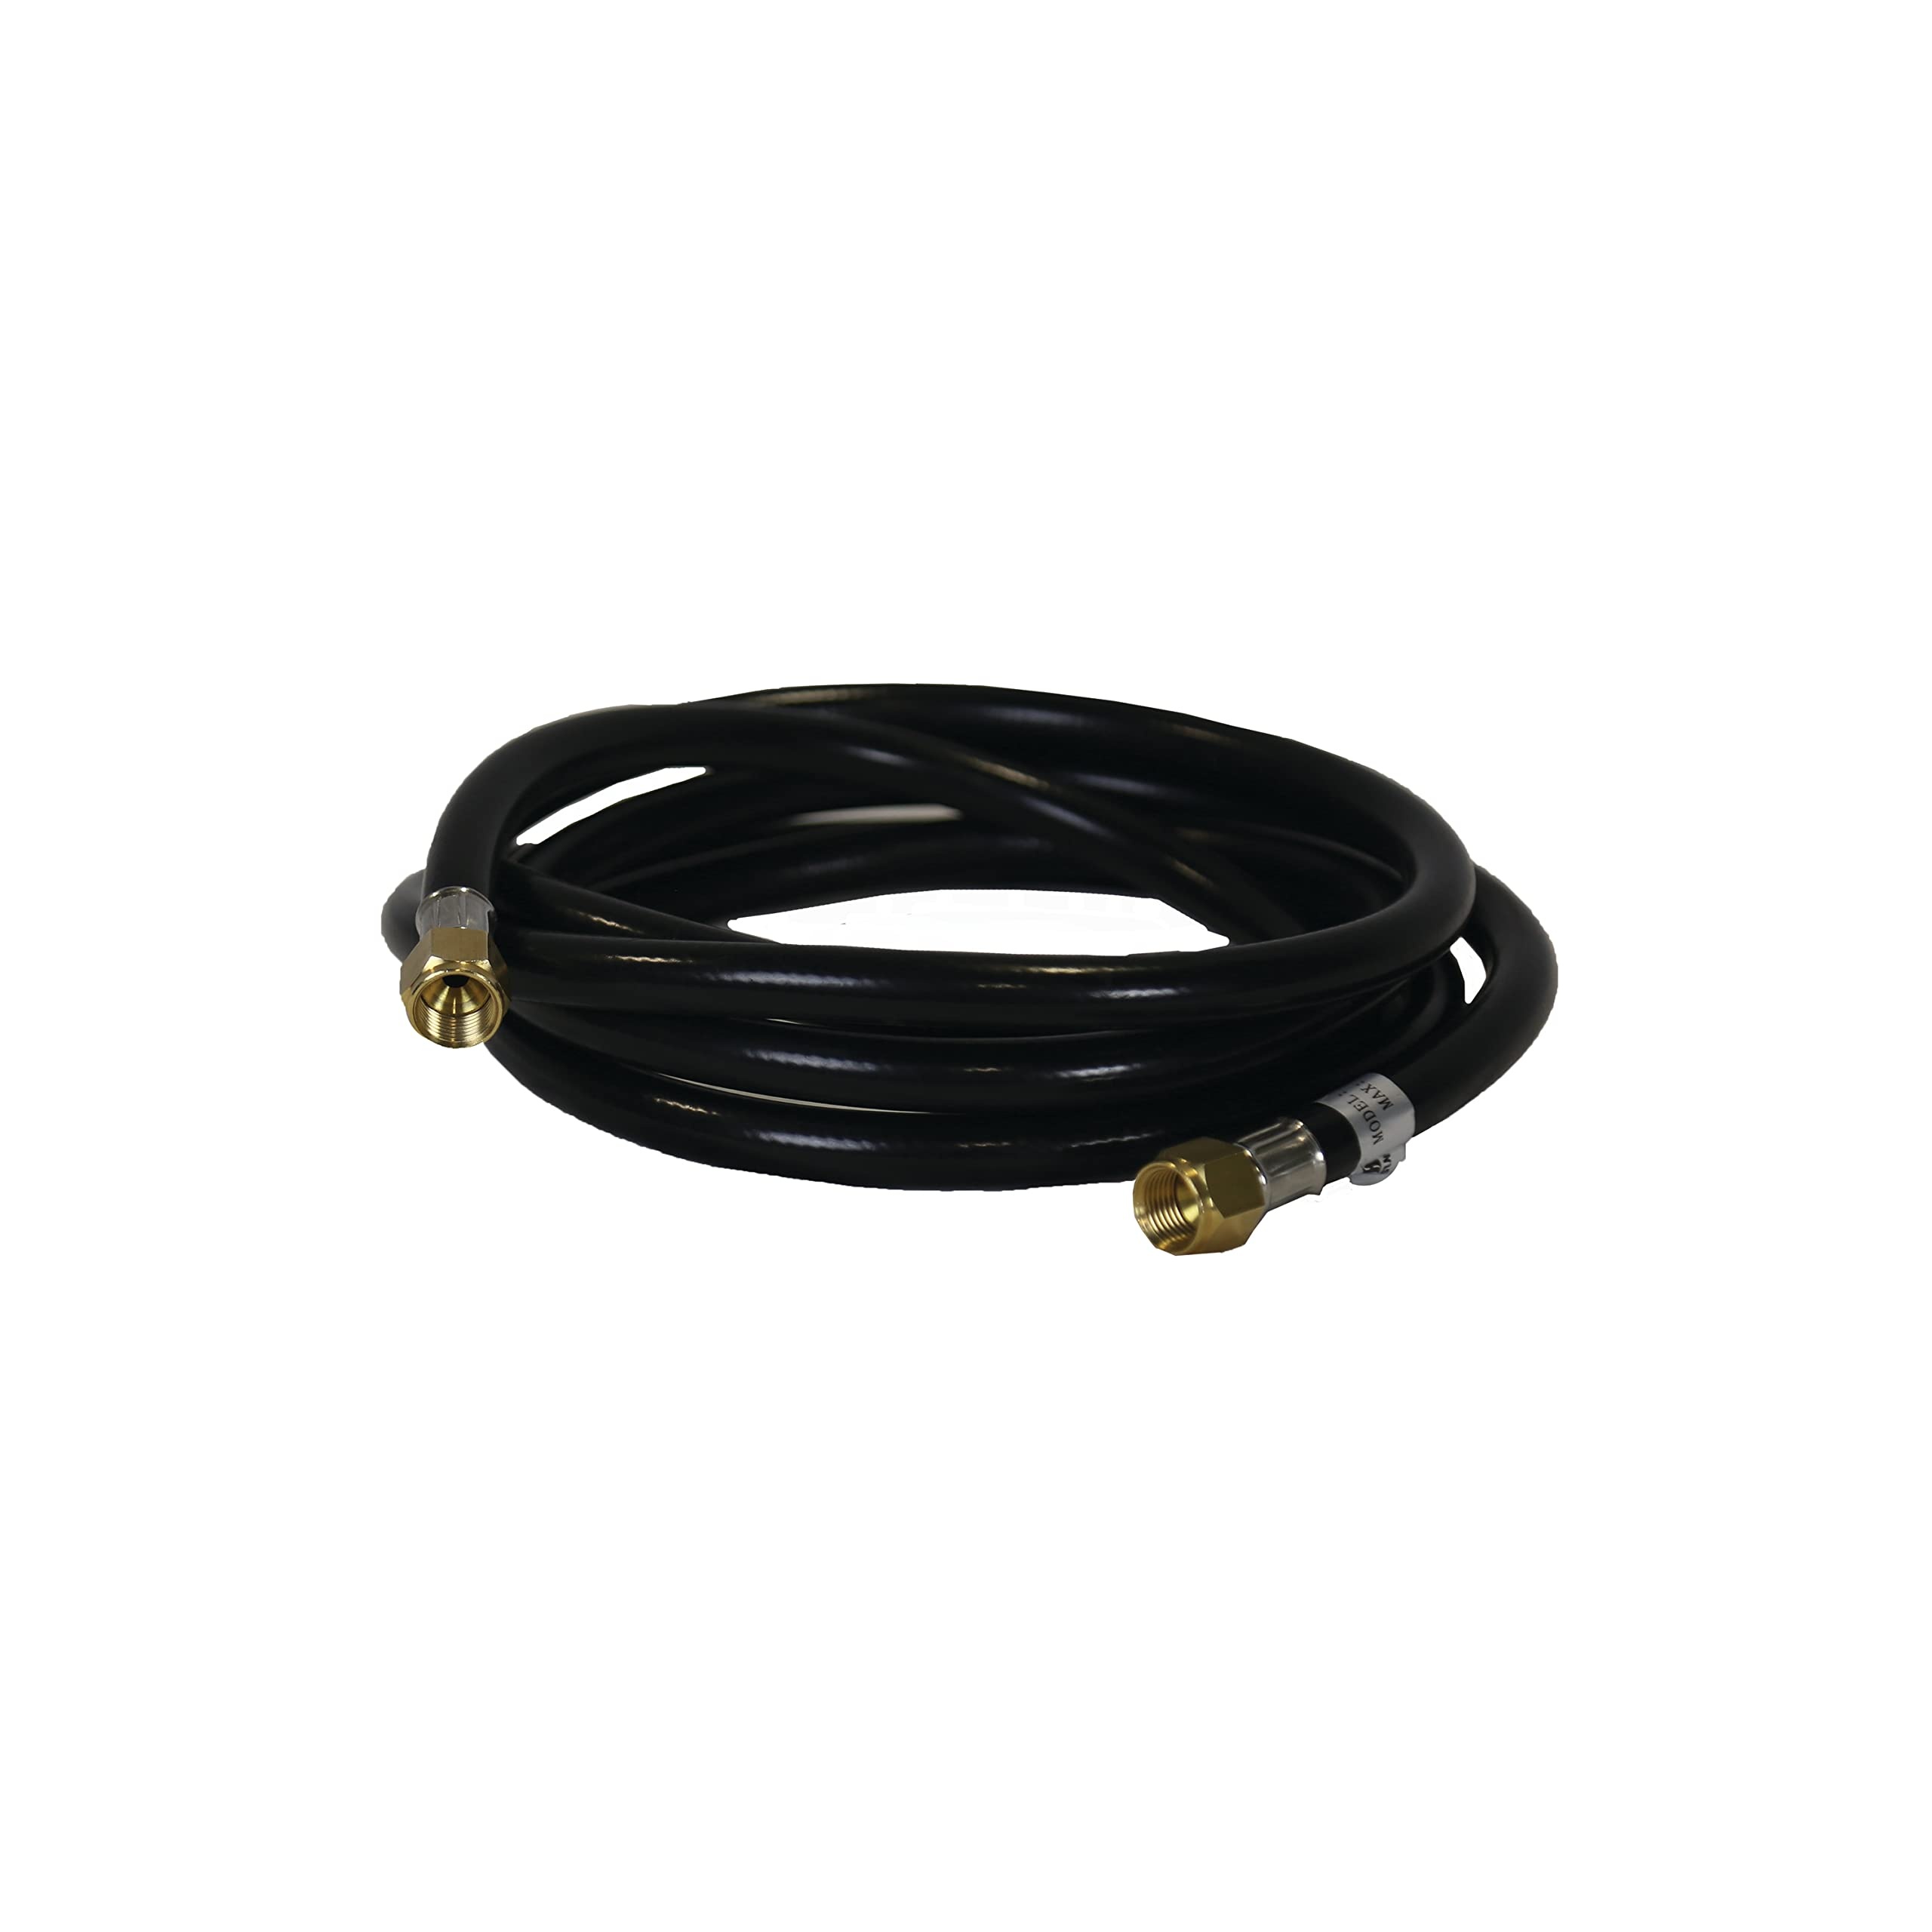
Aquascape Fire And Water Rubber Gas Hose 58111, Black
Use To Connect Aquascape Fire And Water Basalt Column Torches To The Match-Lit Flame Control System.
Brand: Aquascape
Category: Home & Garden > Lawn & Garden > Outdoor Living > Outdoor Structures > Garden Arches, Trellises, Arbors & Pergolas